Surpost

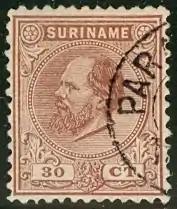
An early stamp of Suriname from 1889 featuring William III of the Netherlands

Surpost, the "Suriname Postal Corporation", is the national post office of Suriname.